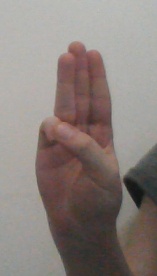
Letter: thaa